J. J. Hagerman

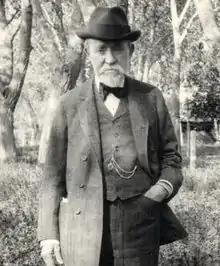
J. J. Hagerman, late in life

James John Hagerman (March 23, 1838 – September 13, 1909) was an American industrialist who owned mines, railroads and corporate farms in the American West in the late 19th and early 20th centuries. He was one of the most influential men in territorial New Mexico.